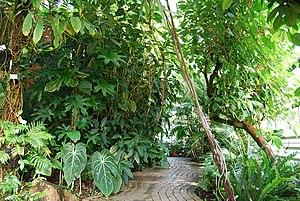
La grande serre tropicale.
Le jardin botanique Jean-Marie-Pelt, anciennement jardin botanique du Montet, est un jardin botanique situé en périphérie de Nancy, en Lorraine. Il est cogéré par la Métropole du Grand Nancy et l'Université de Lorraine au sein des Jardins botaniques du Grand Nancy et de l'Université de Lorraine.